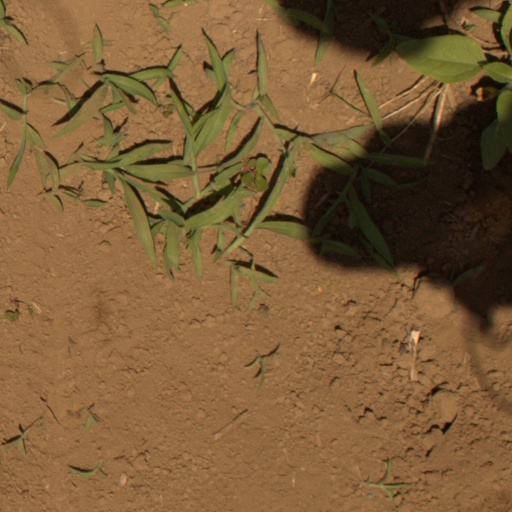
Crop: Jerusalem artichoke